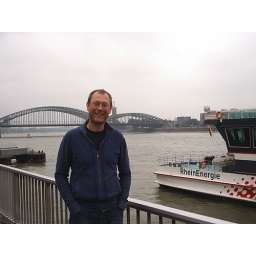
the hohenzollern bridge is in the background. it's at the 688.5 kilometre mark of the river - cologne, september 2005